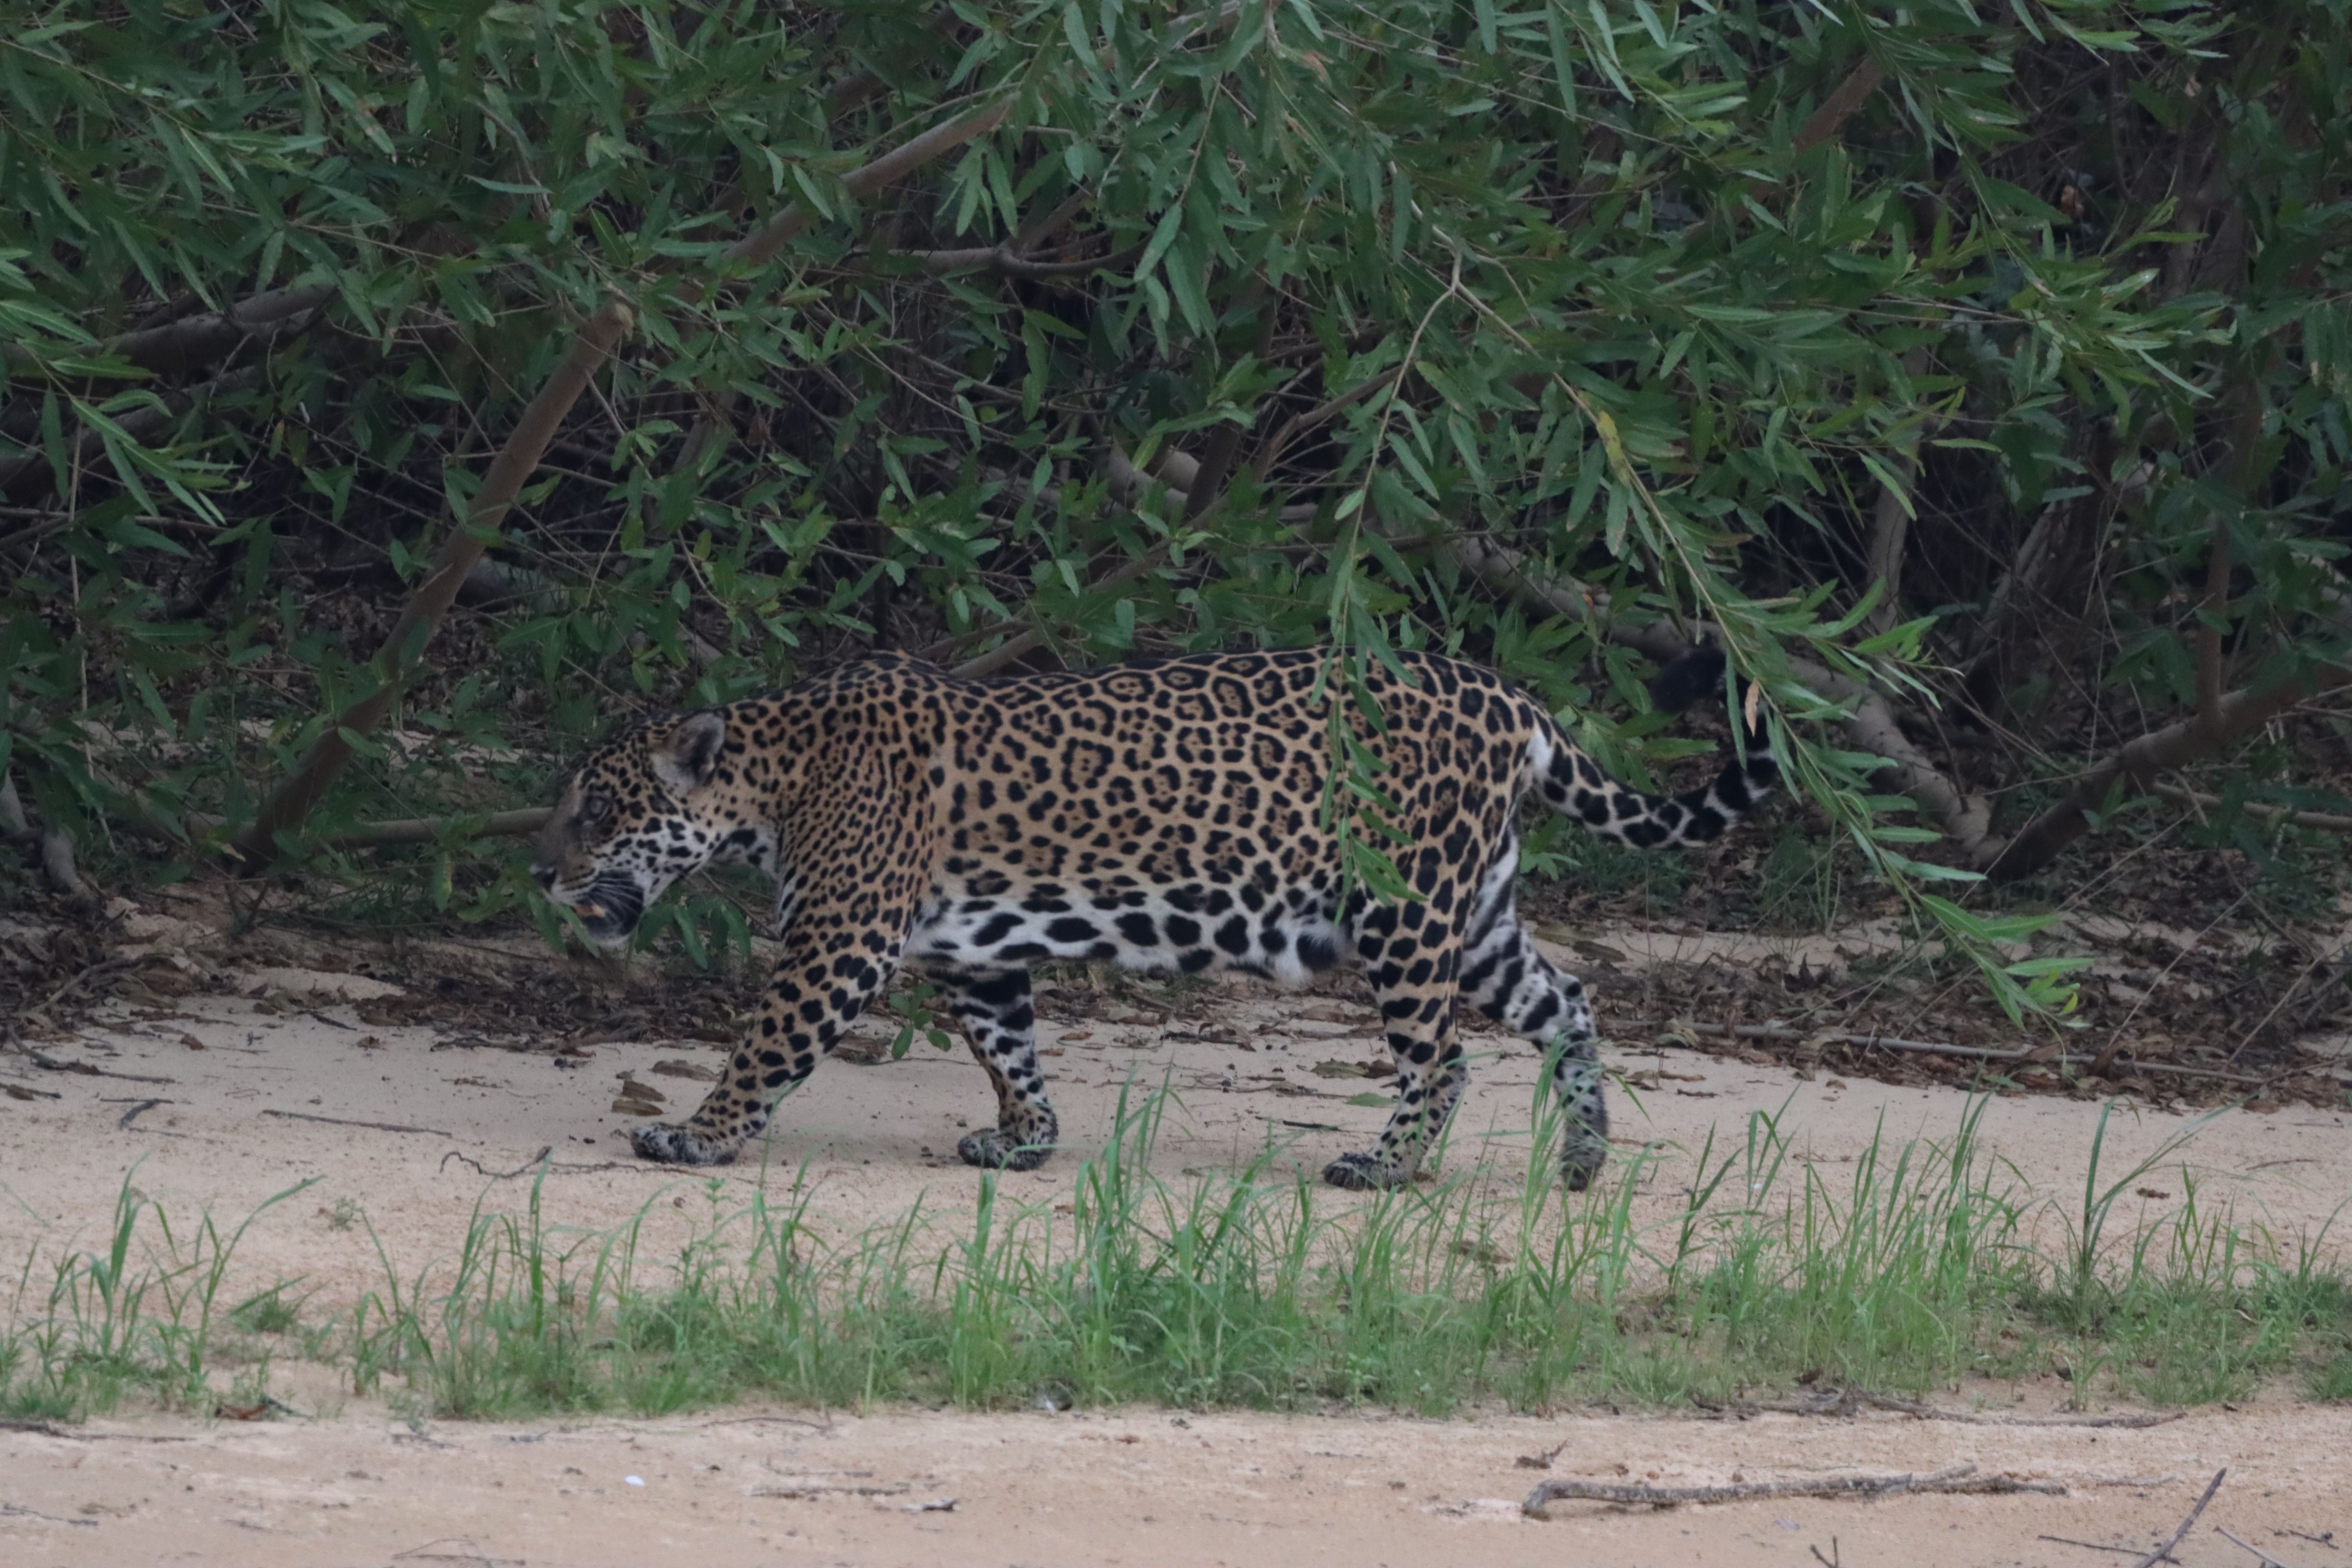
Jaguar: Pixana